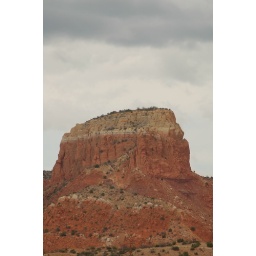
orange rock in storm original